Maureen O'Hara

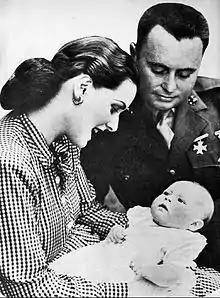
O'Hara and her husband director Will Price and baby Bronwyn in 1944

In 1939, at the age of 19, O'Hara secretly married Englishman George H. Brown, a film producer, production assistant and occasional scriptwriter whom she had met on the set of "Jamaica Inn". They married at St Paul's Church in Station Road, Harrow, on 13 June, shortly before she left for Hollywood. Brown stayed behind in England to shoot a film with Paul Robeson. Brown announced that he and O'Hara had kept the marriage a secret and that they would have a full marriage ceremony in October 1939, but O'Hara never returned. The marriage was annulled in 1941. O'Hara became a naturalised American citizen on 25 January 1946.